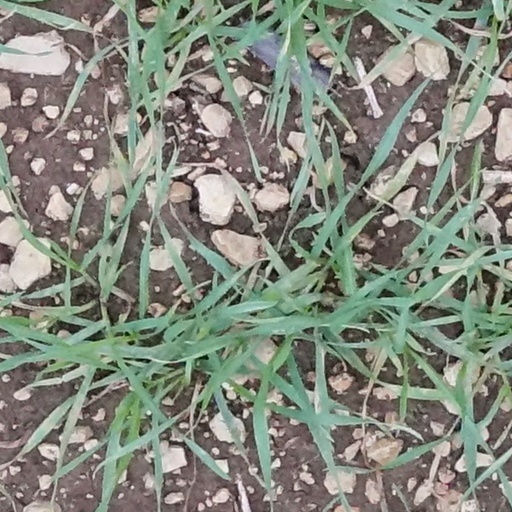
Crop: wheat